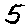
Label: 5